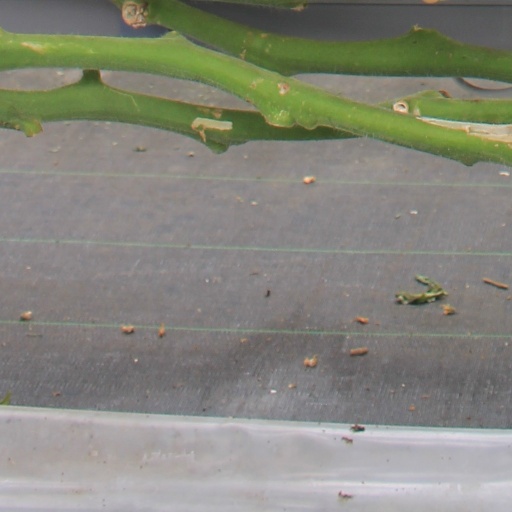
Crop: tomato